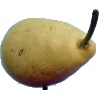
Label: Pear 2